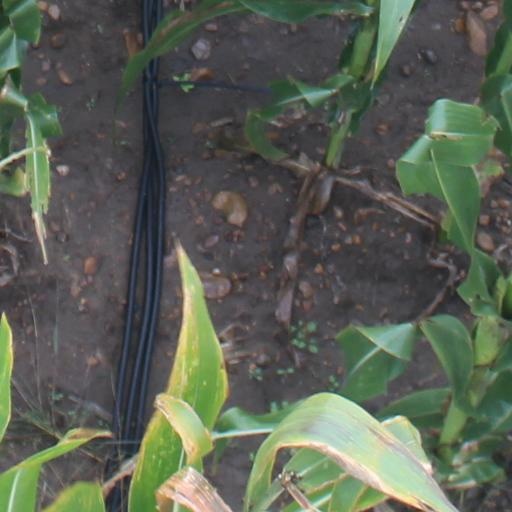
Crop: maize; corn